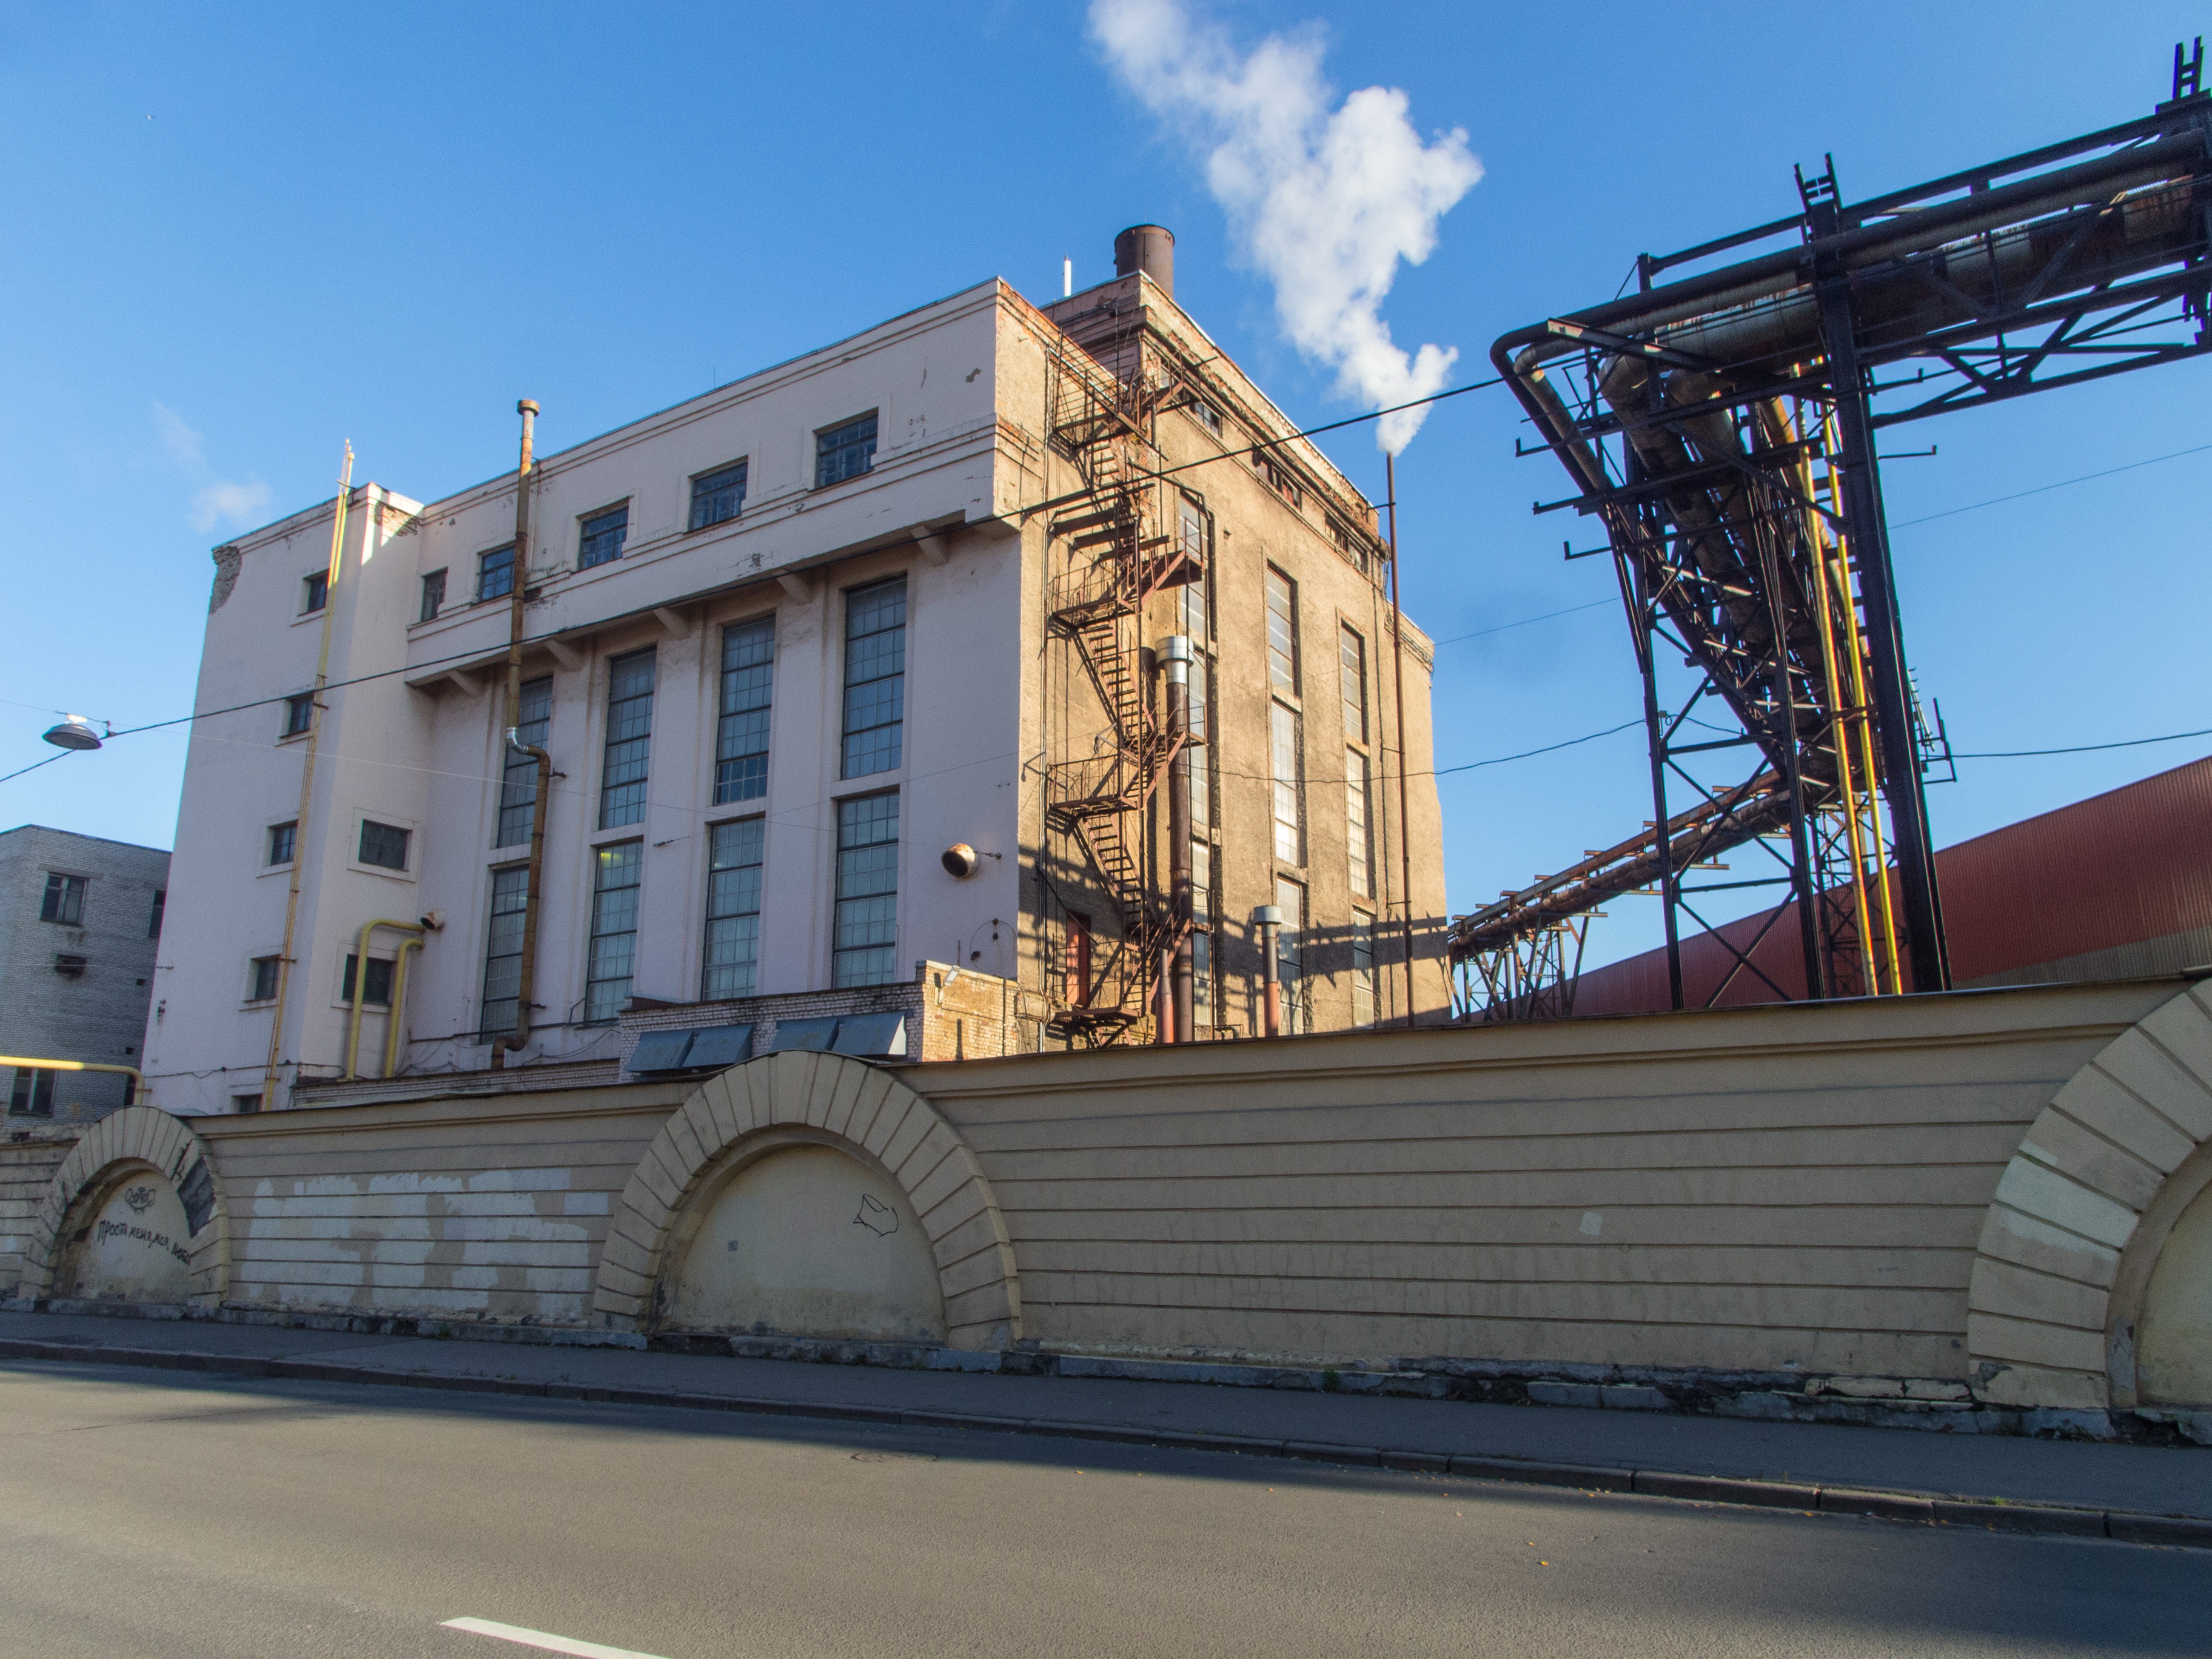
images, architecture, transport, building, neighbourhood, house, city, downtown, street, electricity, residential area, road, facade, public utility, vehicle, metal, asphalt